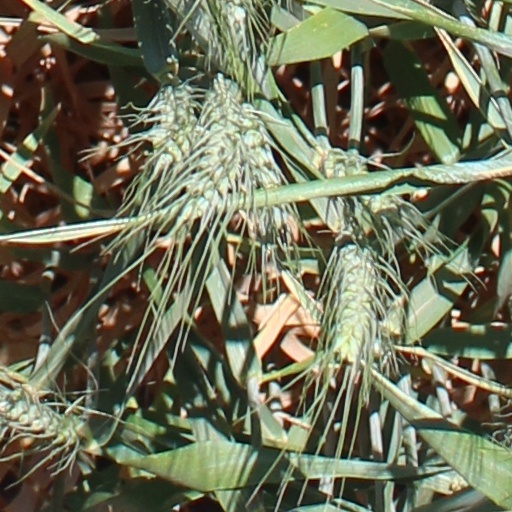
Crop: wheat